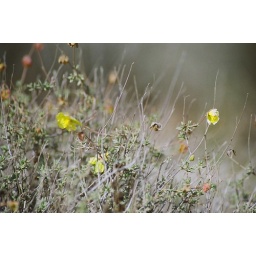
yellow flower in negev desert israel